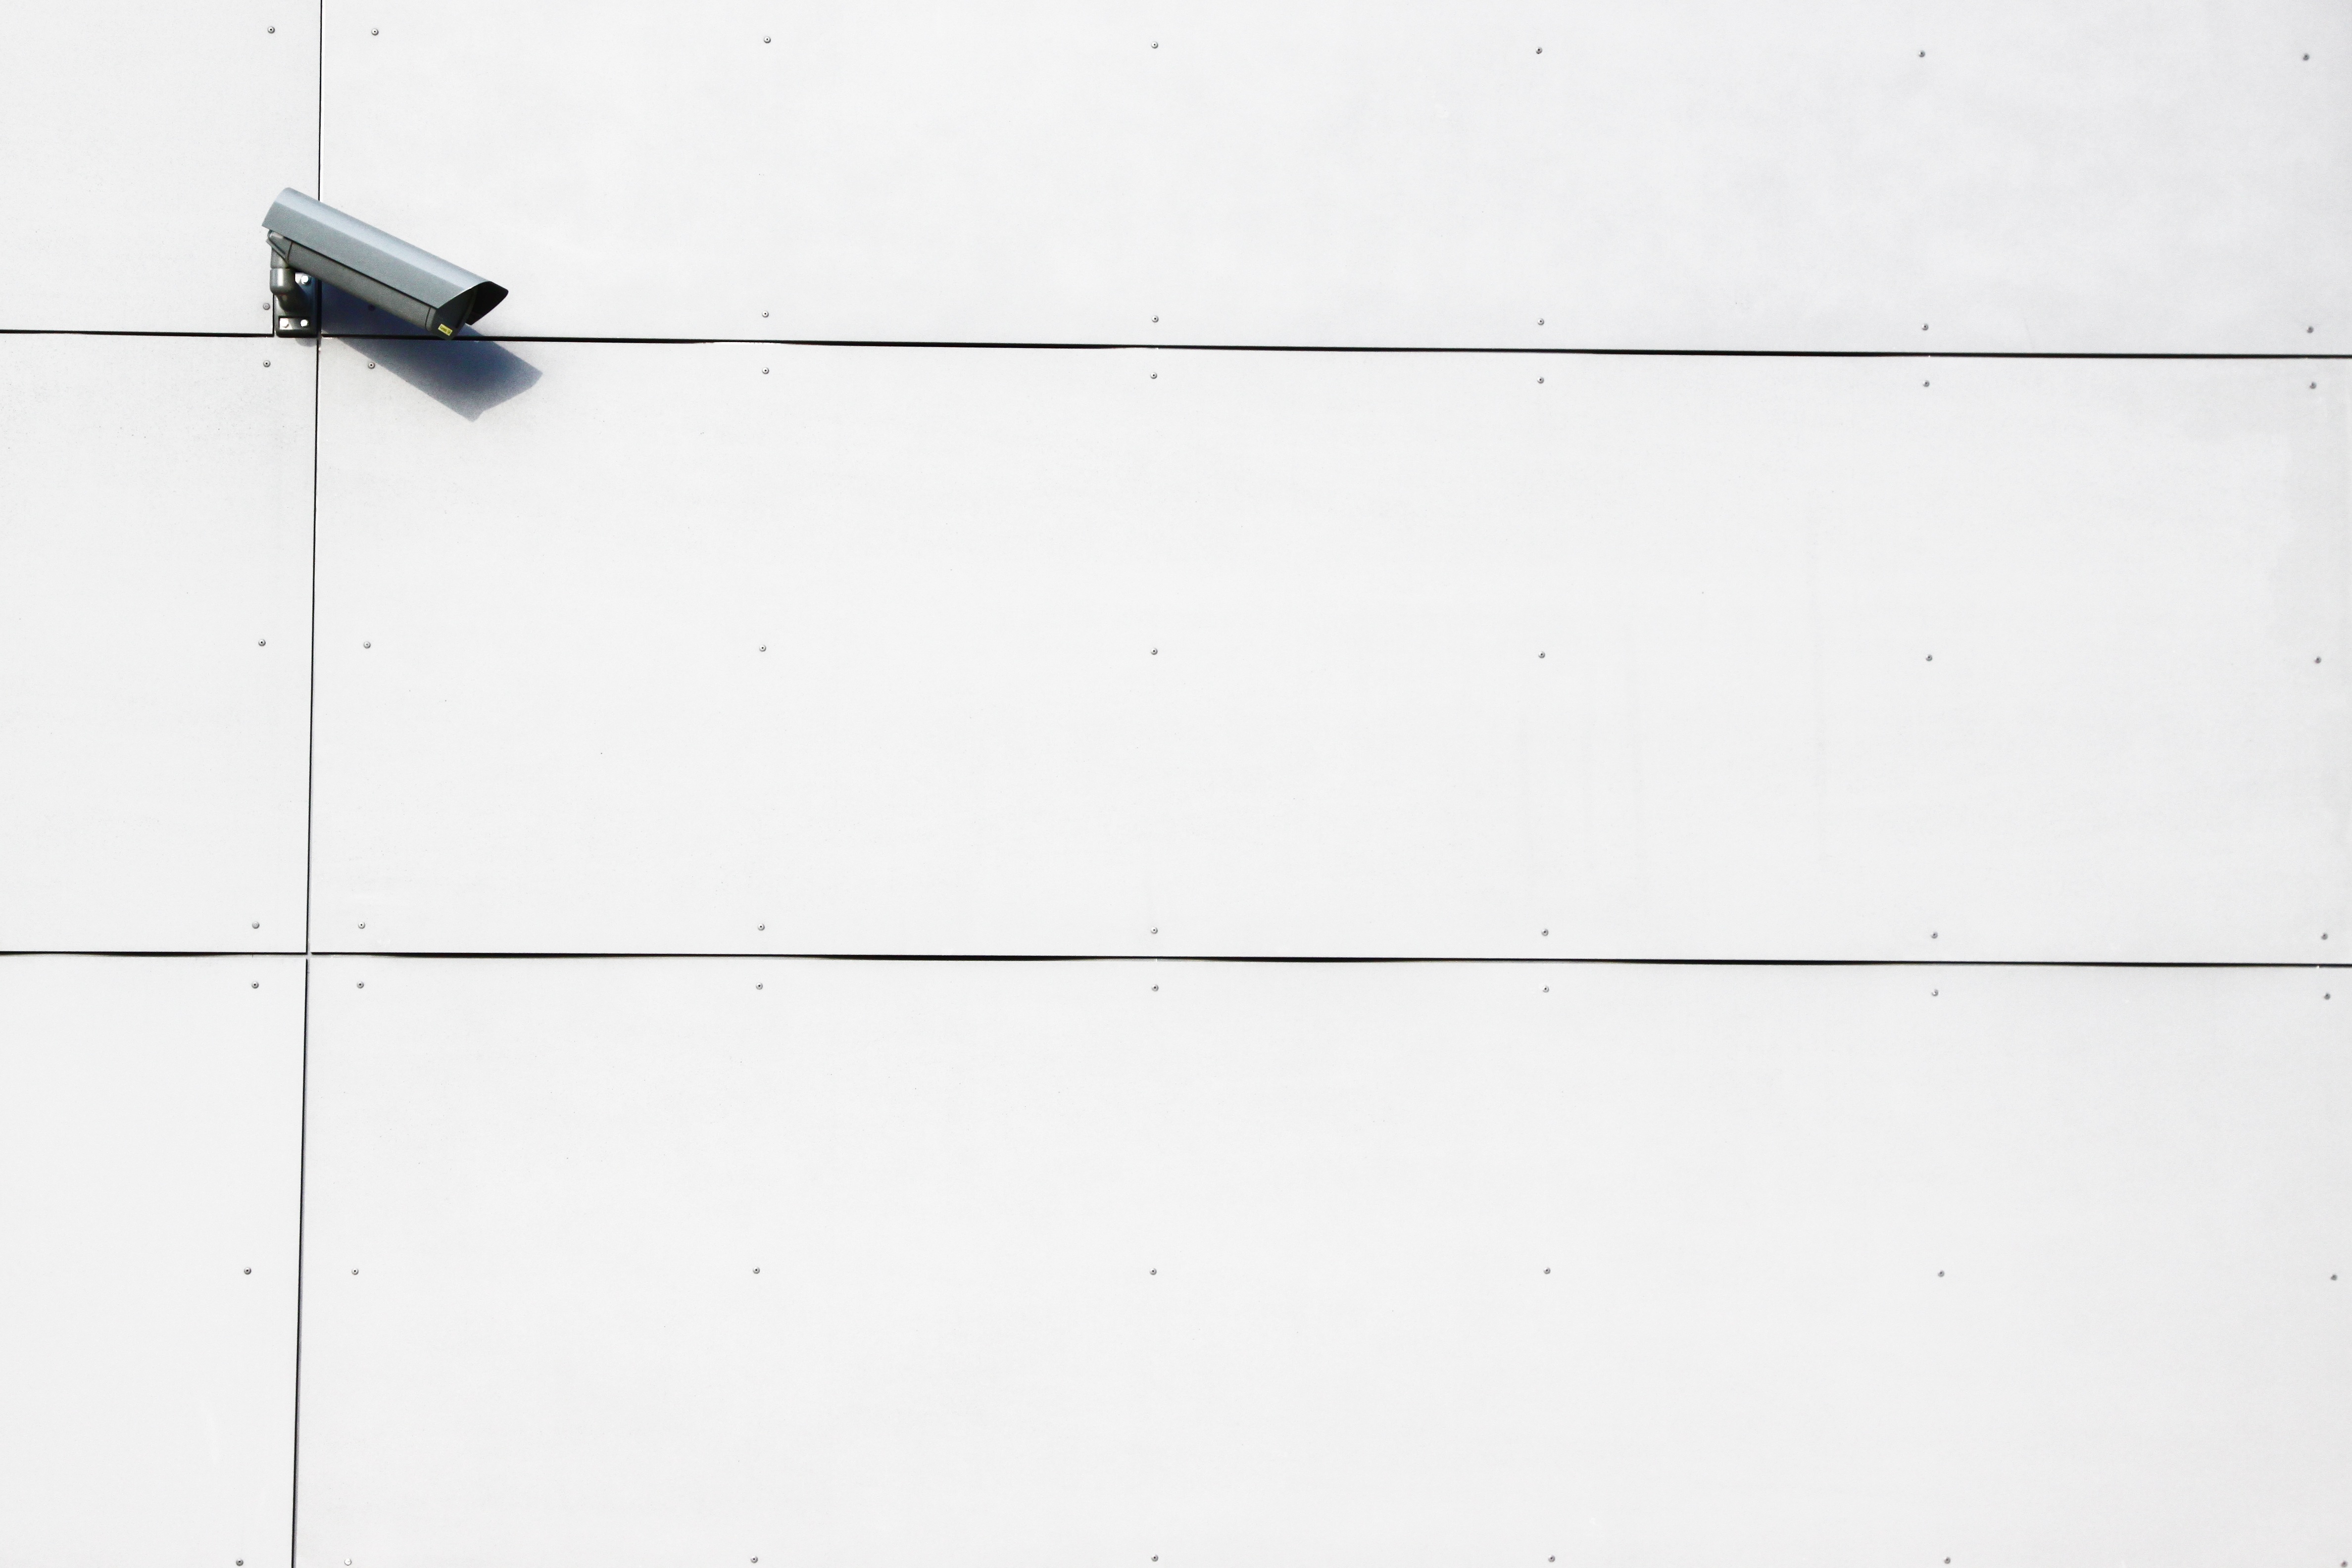
watch, wing, wood, white, camera, floor, wall, film, ceiling, pattern, line, tile, security, video camera, video, recording, drawing, design, control, nsa, minimal, shape, monitoring, surveillance camera, video surveillance, supervision, flooring, lack of freedom